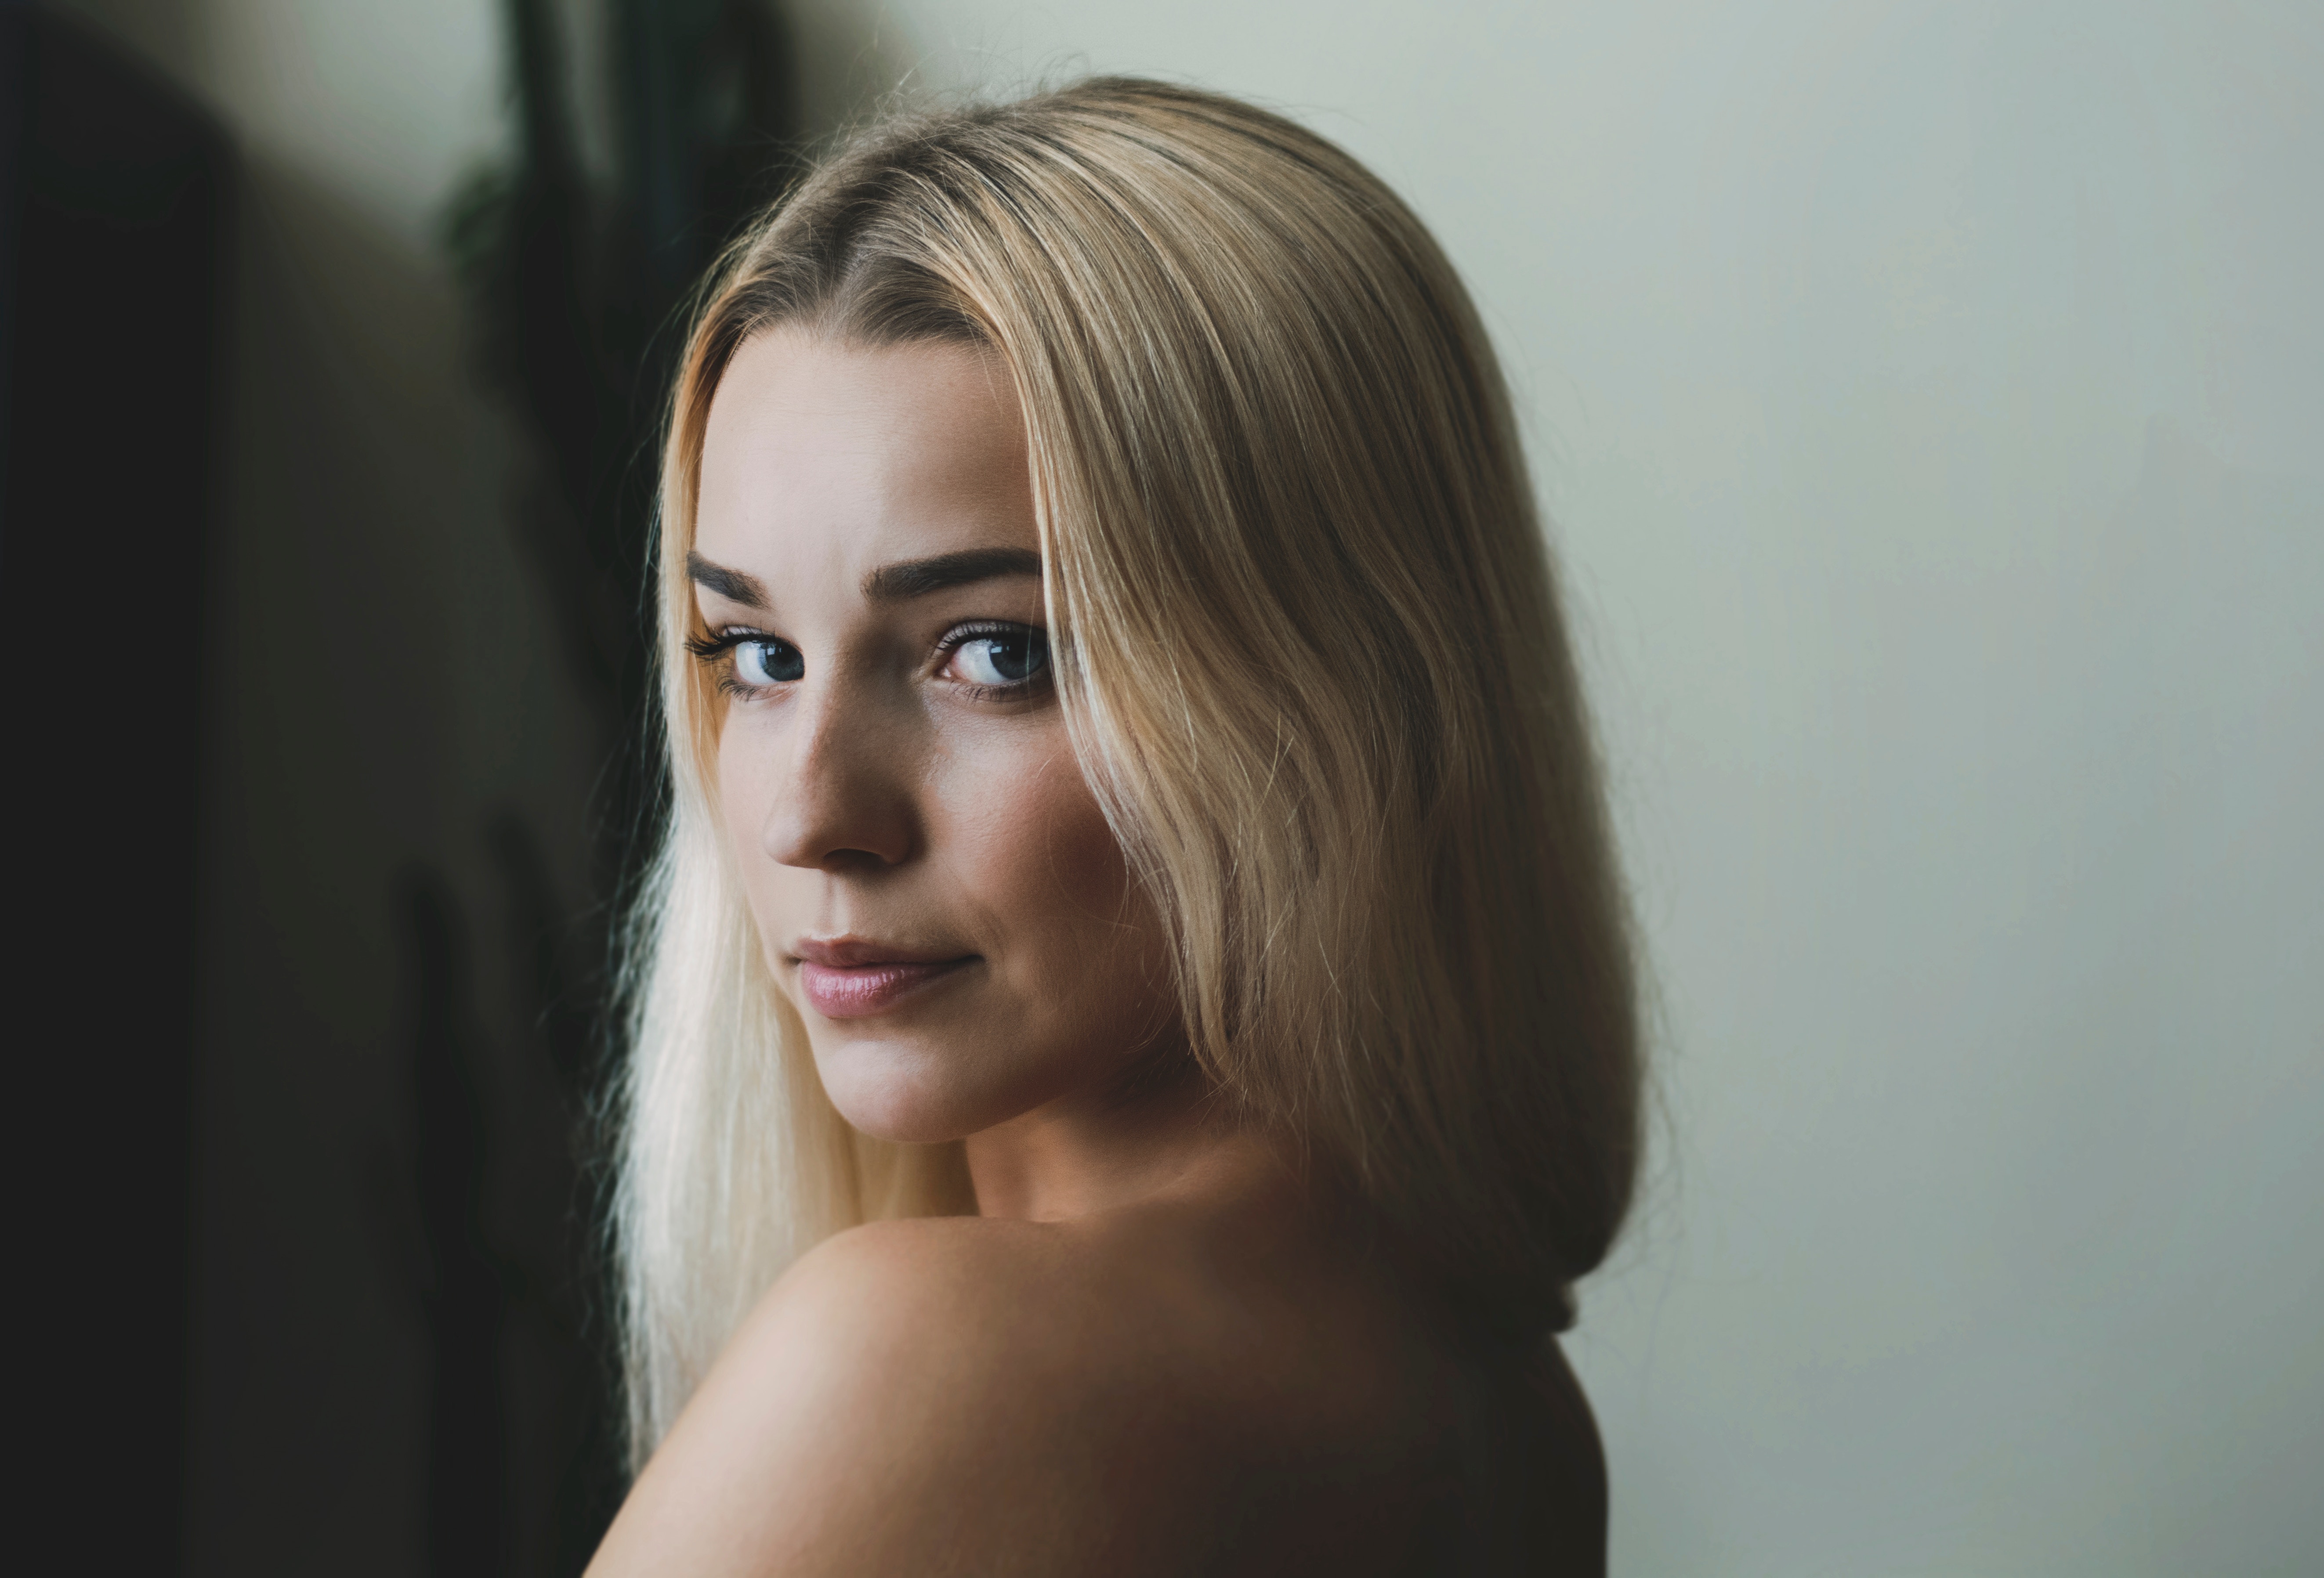
girl, woman, portrait, model, hairstyle, eyebrow, long hair, caucasian, cool image, eye, beauty, blond, cool photo, photo shoot, forehead, brown hair, chin, hair coloring, human hair color, layered hair